Calais, Maine

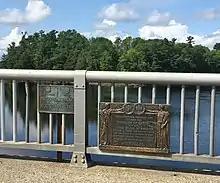
Sign at the international border between Calais, Maine, United States (left) and St. Stephen, New Brunswick, Canada (right)

The Ferry Point International Bridge and the Milltown International Bridge connect Calais to St. Stephen, New Brunswick, Canada. Construction began in 2008 on a third bridge and Port of entry (POE) to connect the two communities. Referred to as the International Avenue Bridge, this bridge and POE opened on November 16, 2009, and serves commercial, cargo, trucking, passenger vehicles, campers, RVs, and buses. However, both the Ferry Point and Milltown crossings remain in use for passenger vehicles and pedestrians.